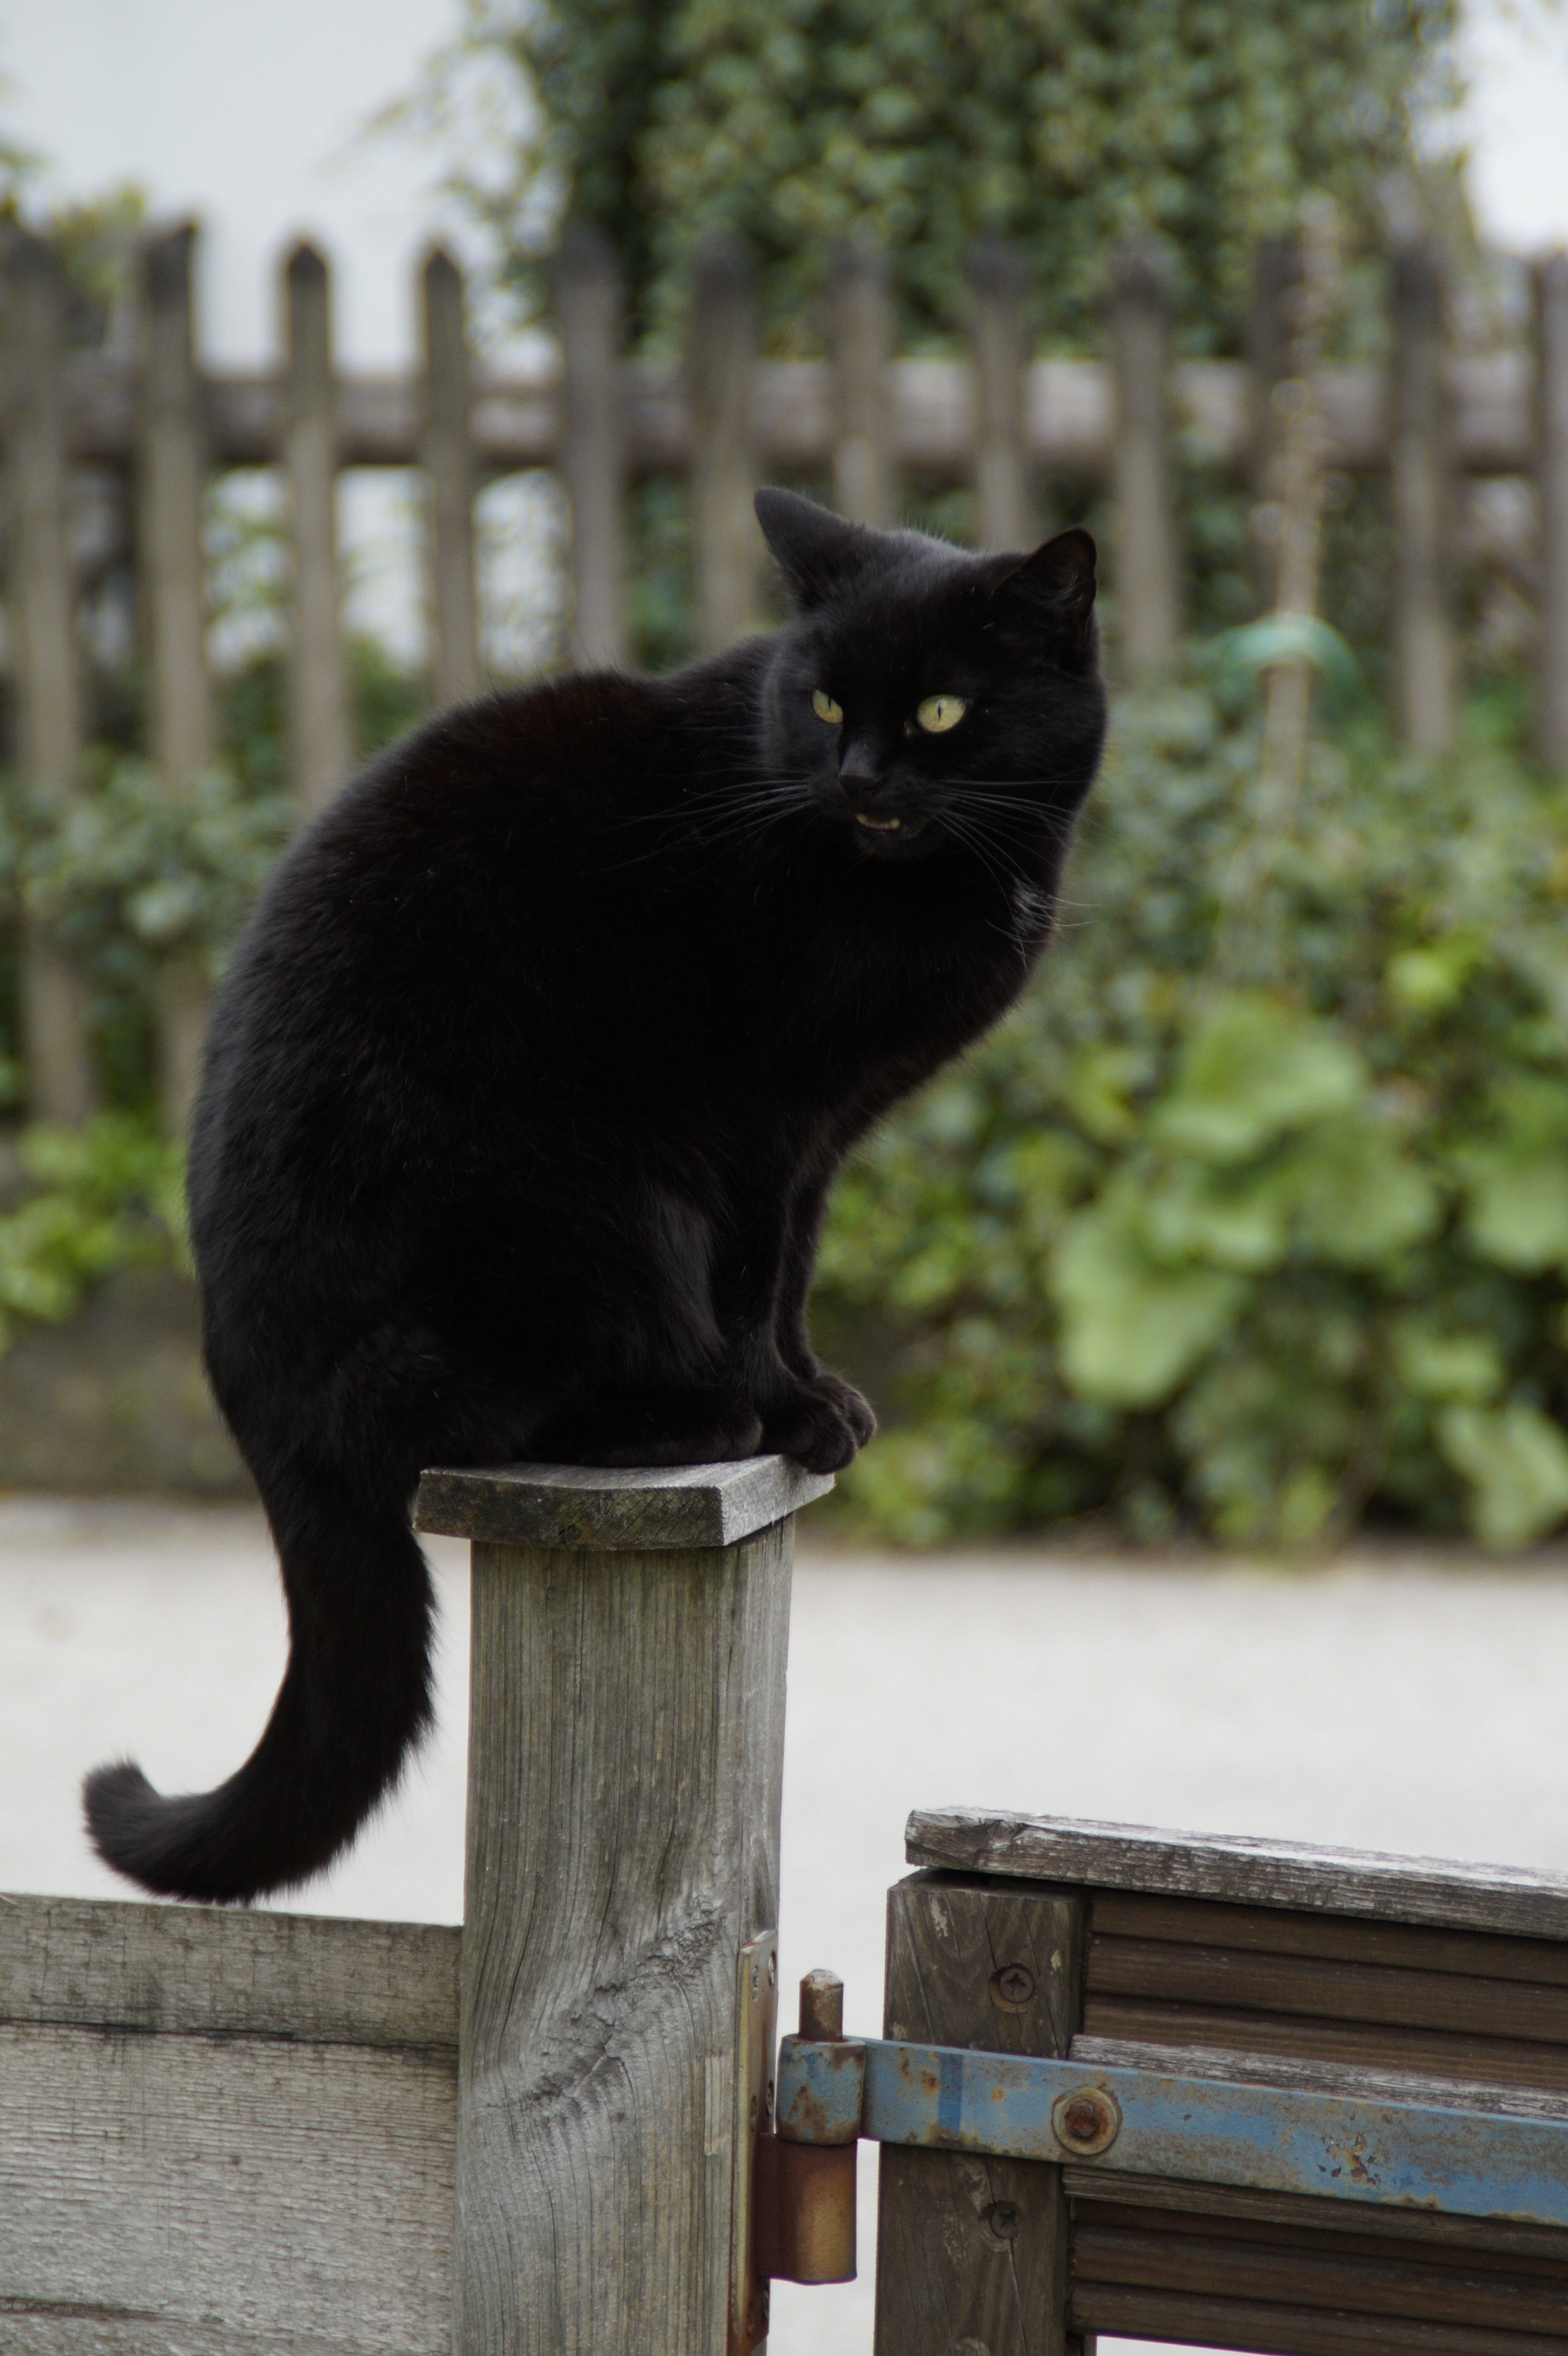
fence, post, animal, pet, cat, mammal, black cat, black, fauna, sit, whiskers, vertebrate, wait, guard, wood fence, wooden posts, thrones, small to medium sized cats, cat like mammal